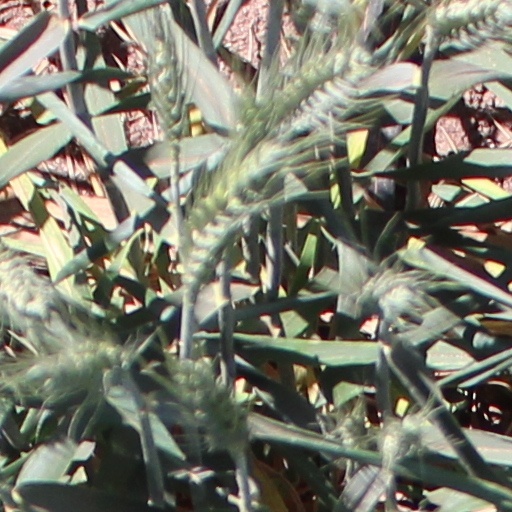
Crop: wheat